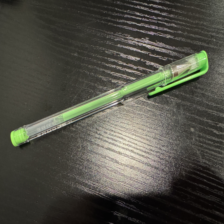
Label: pen